Third eye

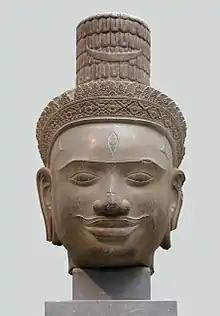
Shiva head showing a third eye

The third eye (also called the mind's eye or inner eye) is an invisible eye, usually depicted as located on the forehead, supposed to provide perception beyond ordinary sight. In Hinduism, the third eye refers to the ajna (or brow) chakra. In both Hinduism and Buddhism, the third eye is said to be located around the middle of the forehead, slightly above the junction of the eyebrows, representing the enlightenment one achieves through meditation.